Samir Handanović

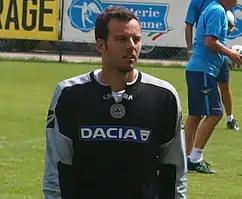
Handanović with Udinese in 2011

Handanović made his debut for Slovenia on 17 November 2004 in a friendly match against Slovakia, which ended in a goalless draw. He was a regular member of the team during the 2006 FIFA World Cup qualifying campaign, being used mostly as a backup for the veteran Borut Mavrič. However, in the second part of the qualifiers, he managed to play four matches, first being the 1–1 home draw against Belarus on 30 March 2005, failing to keep a clean sheet, as Slovenia finished the Group 5 in fourth place with twelve points, failing to secure a spot in the final tournament.